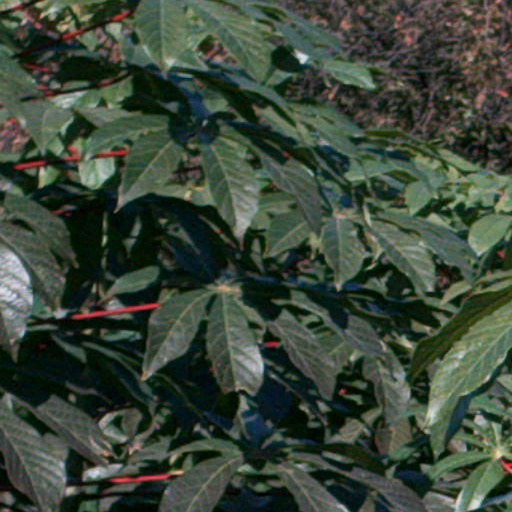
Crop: cassava